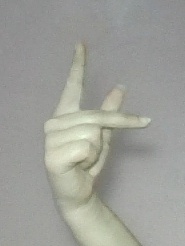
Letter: dha